Slovakia in the Eurovision Song Contest 2010

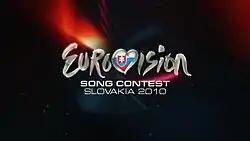
The logo of "Eurosong 2010"

"Eurosong 2010" was the national final format developed by STV in order to select Slovakia's entry for the Eurovision Song Contest 2010. The competition consisted of nine shows which commenced on 22 January 2010 and concluded with a final on 27 February 2010. The nine shows took place at the STV studios in Bratislava and hosted by Martin Rausch with Martin Kontúr hosting segments from the green room. All shows in the competition were broadcast on Jednotka as well as online at the broadcaster's official website "stv.sk". The final was also broadcast online at the official Eurovision Song Contest website "eurovision.tv".